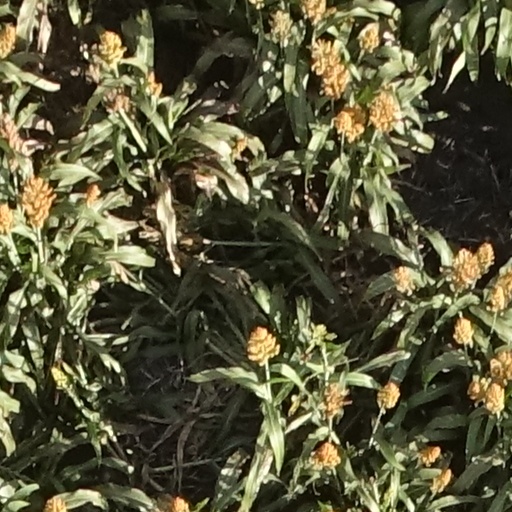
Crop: sorghum